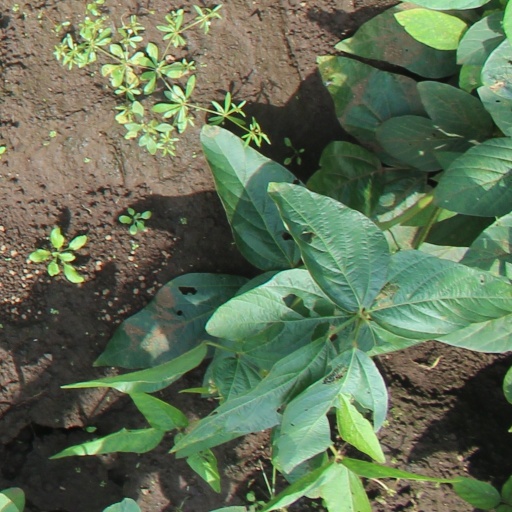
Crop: soybean